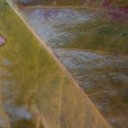
Label: Cerscospora